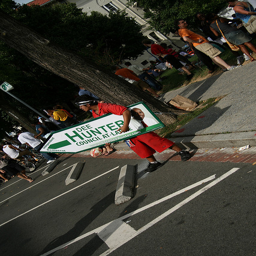
A man on the street holding a large sign
A man holding a political sign with people in background.
A young man carrying a sign walking across a street.
A guy is standing on the street holding a sign.
A man carrying a political sign while walking